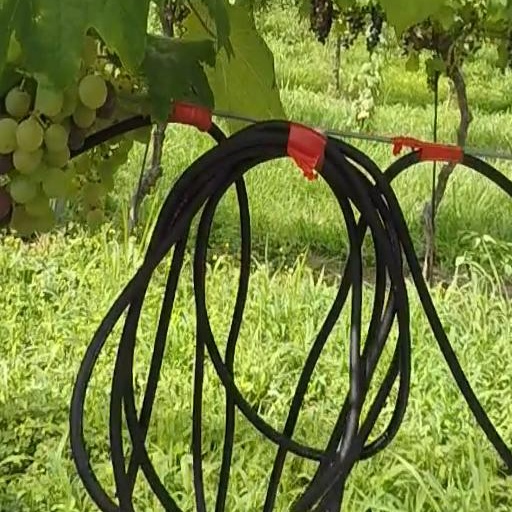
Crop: grape